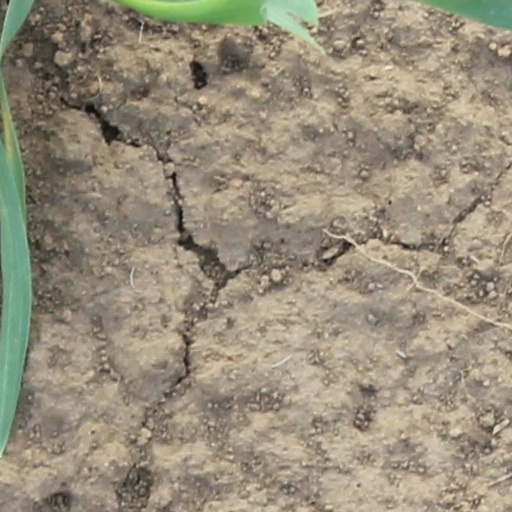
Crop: wheat